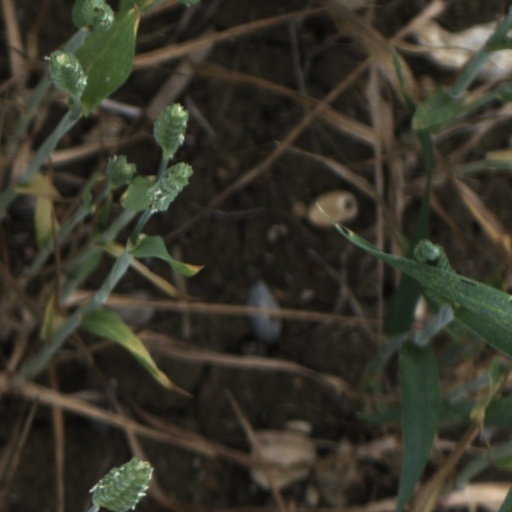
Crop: wheat